The Kingpins (Canadian band)

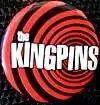
Official The Kingpins logo

The group formed in 1994 by founding members of the Kingpins: Eric 'Boum Boum' Boulanger on drums, Jordan Swift on bass, Ian 'Hot Tub' Hodkinson on organ, and Lorraine Muller on alto saxophone (later given the nickname "The Queen of Ska" by Bobby Beaton, she went on to play tenor and baritone saxes, and eventually became the lead singer.)